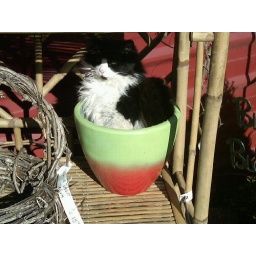
Lilly in a flower pot